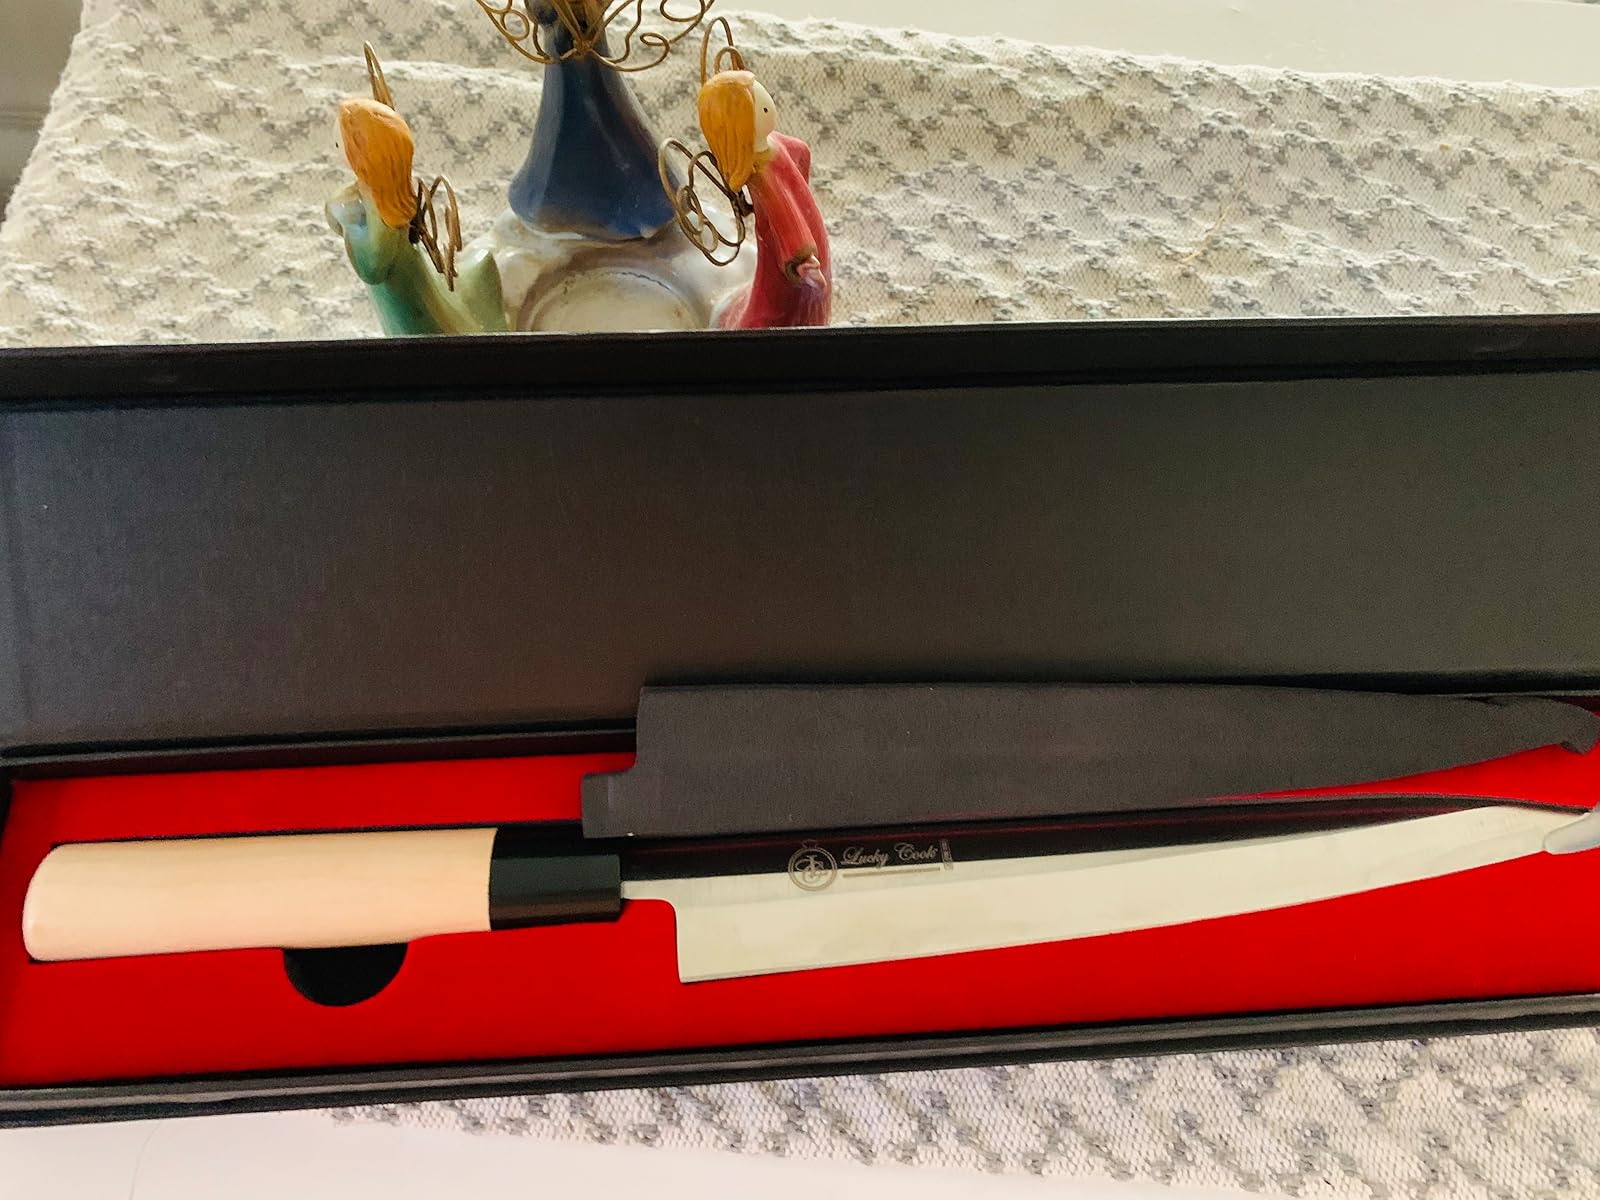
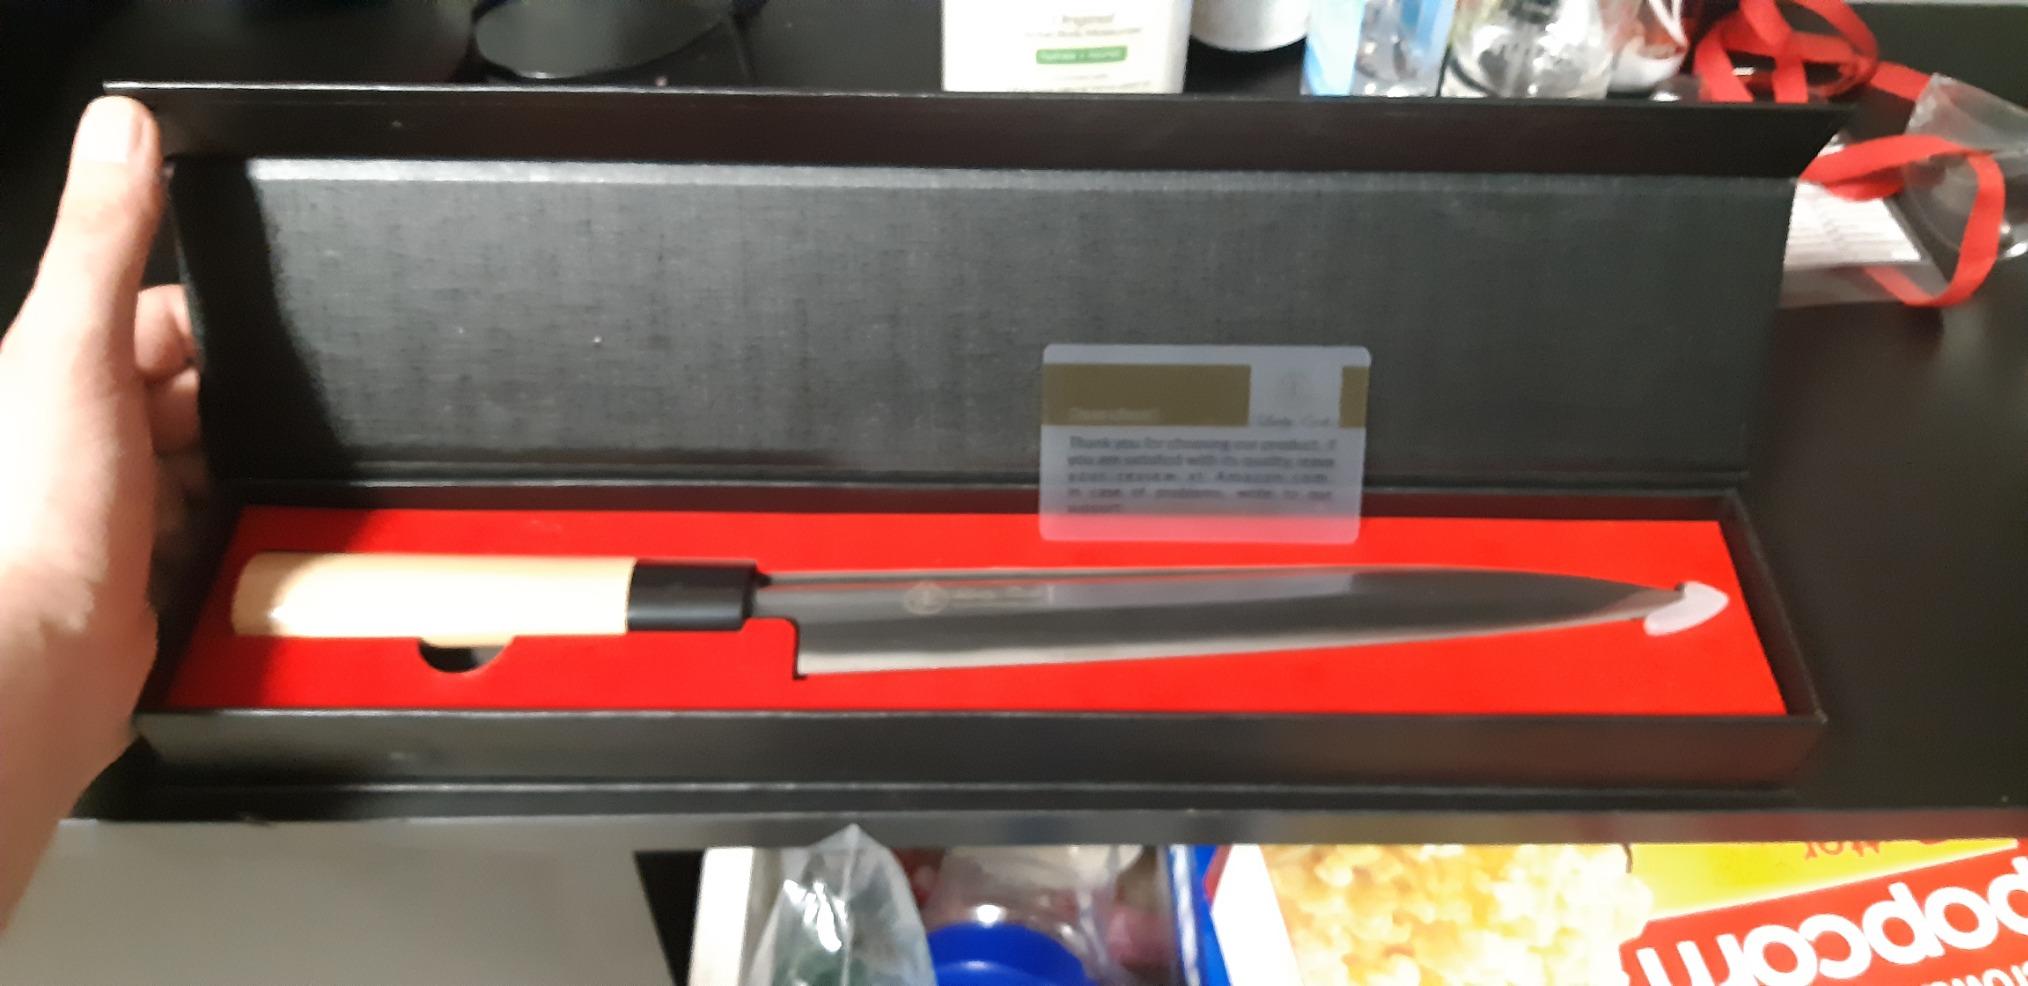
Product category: items_knife
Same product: yes